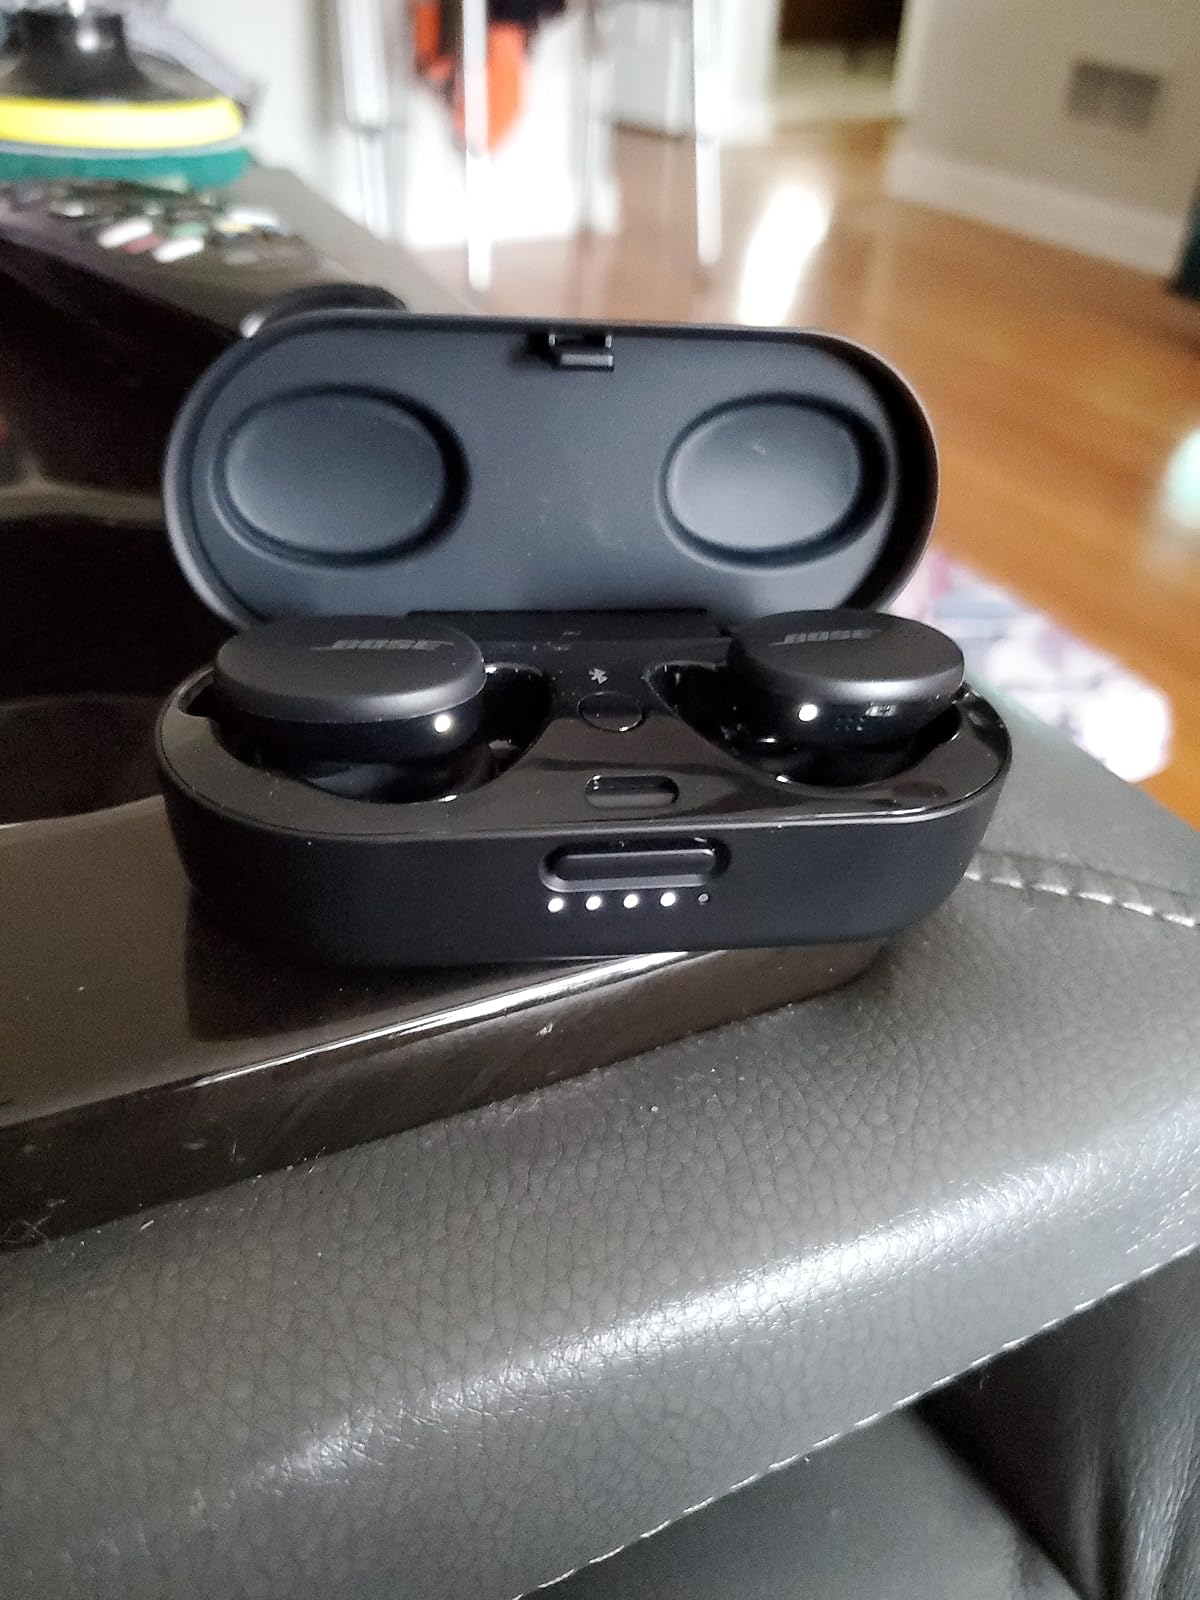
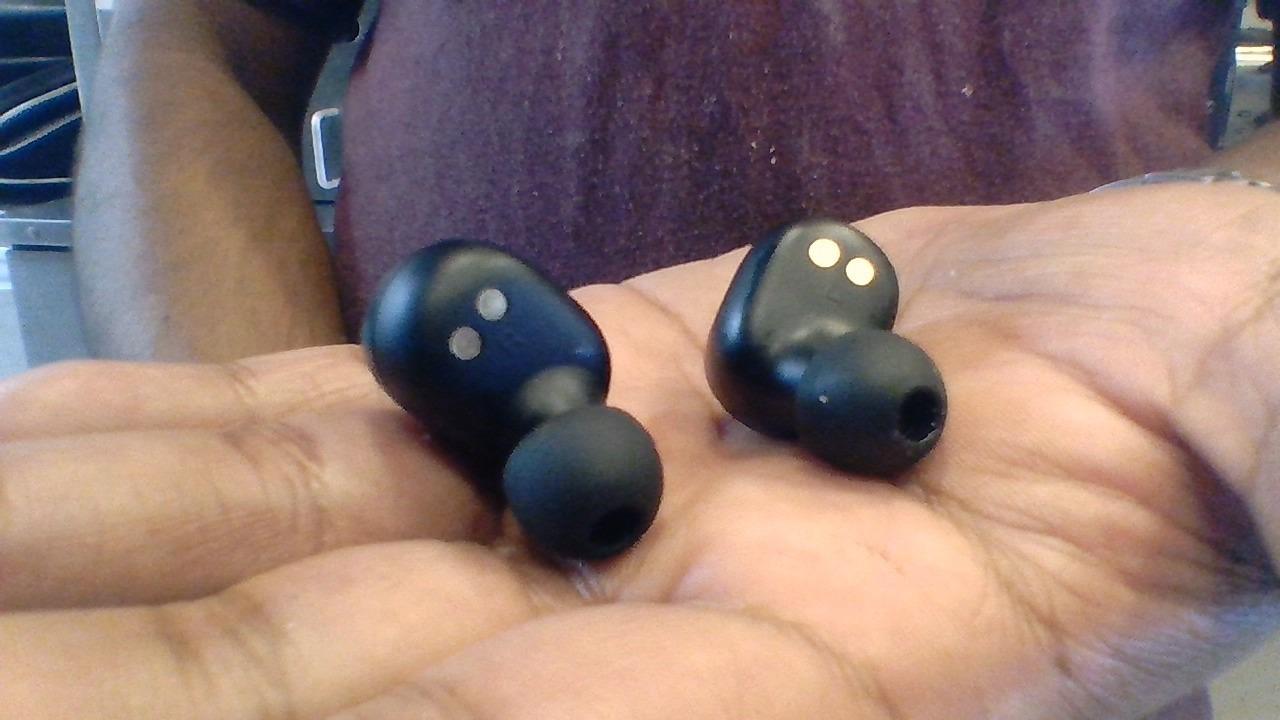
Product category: earbuds
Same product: no